Alcohol licensing laws of the United Kingdom

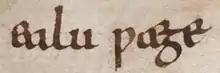
A mention of 'ealu wæge' (ale-cup) in "Beowulf", an Old English epic poem from Early medieval England

The alcohol licensing laws of the United Kingdom regulate the sale and consumption of alcohol, with separate legislation for England and Wales, Northern Ireland and Scotland being passed, as necessary, by the UK Parliament, the Northern Ireland Assembly and the Scottish Parliament respectively.